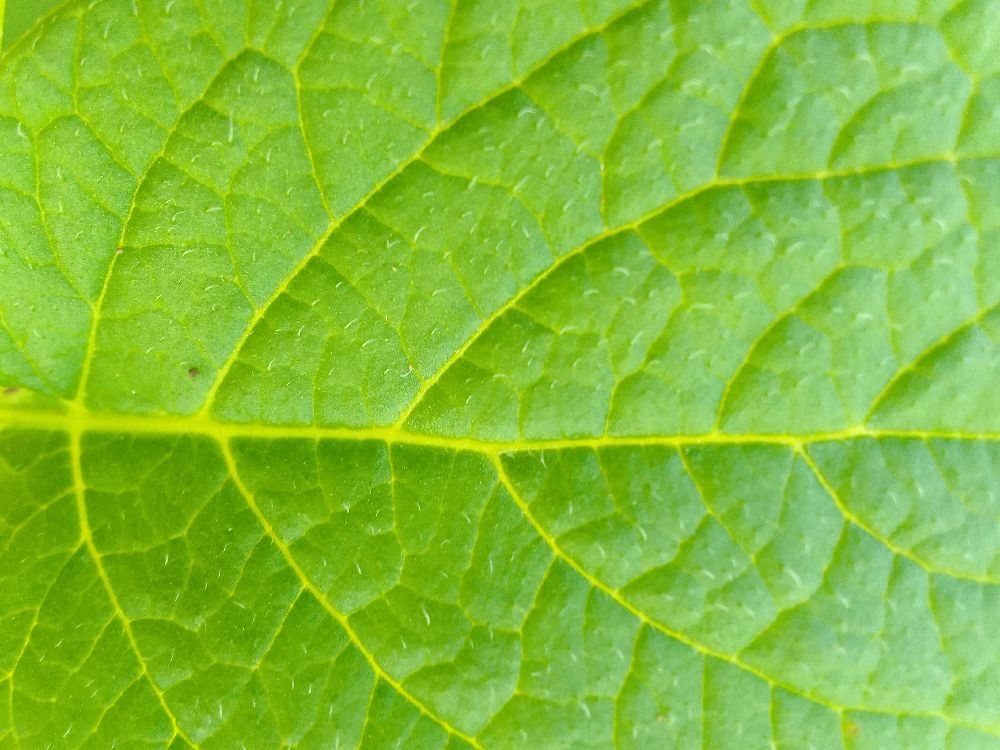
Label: Healthy